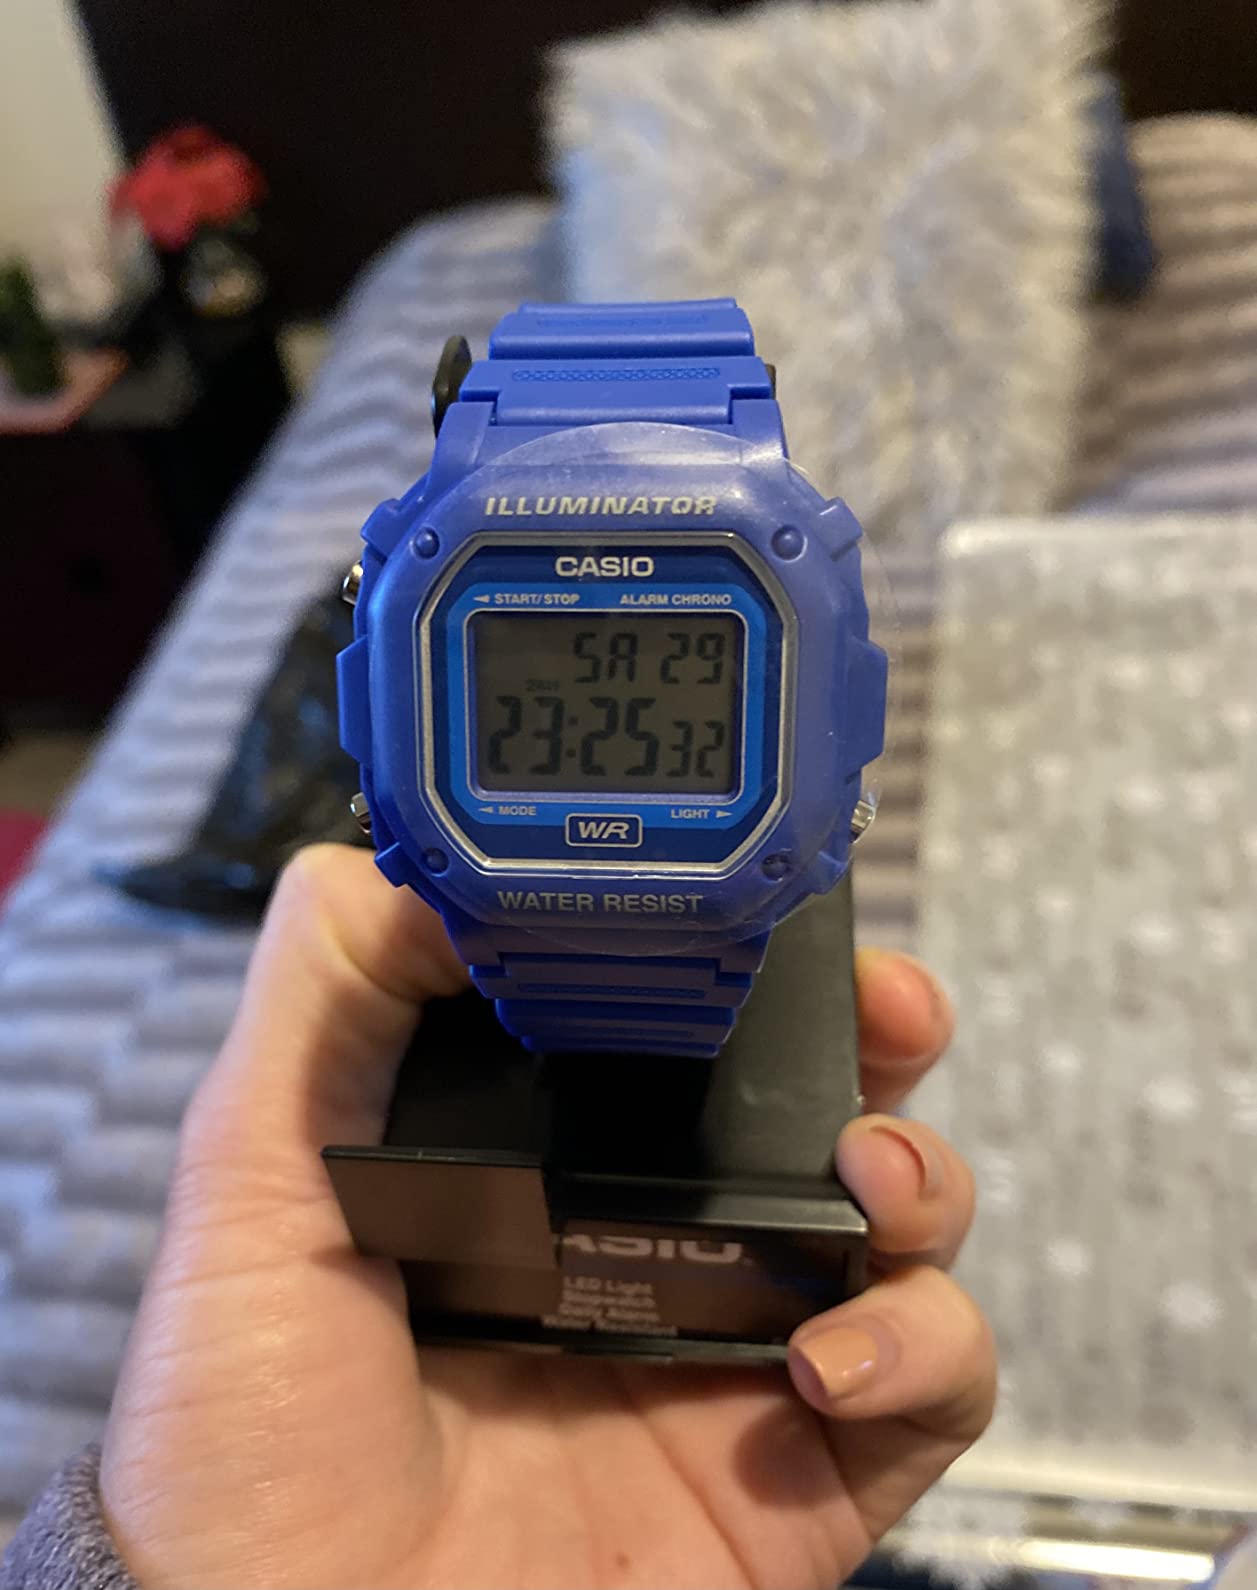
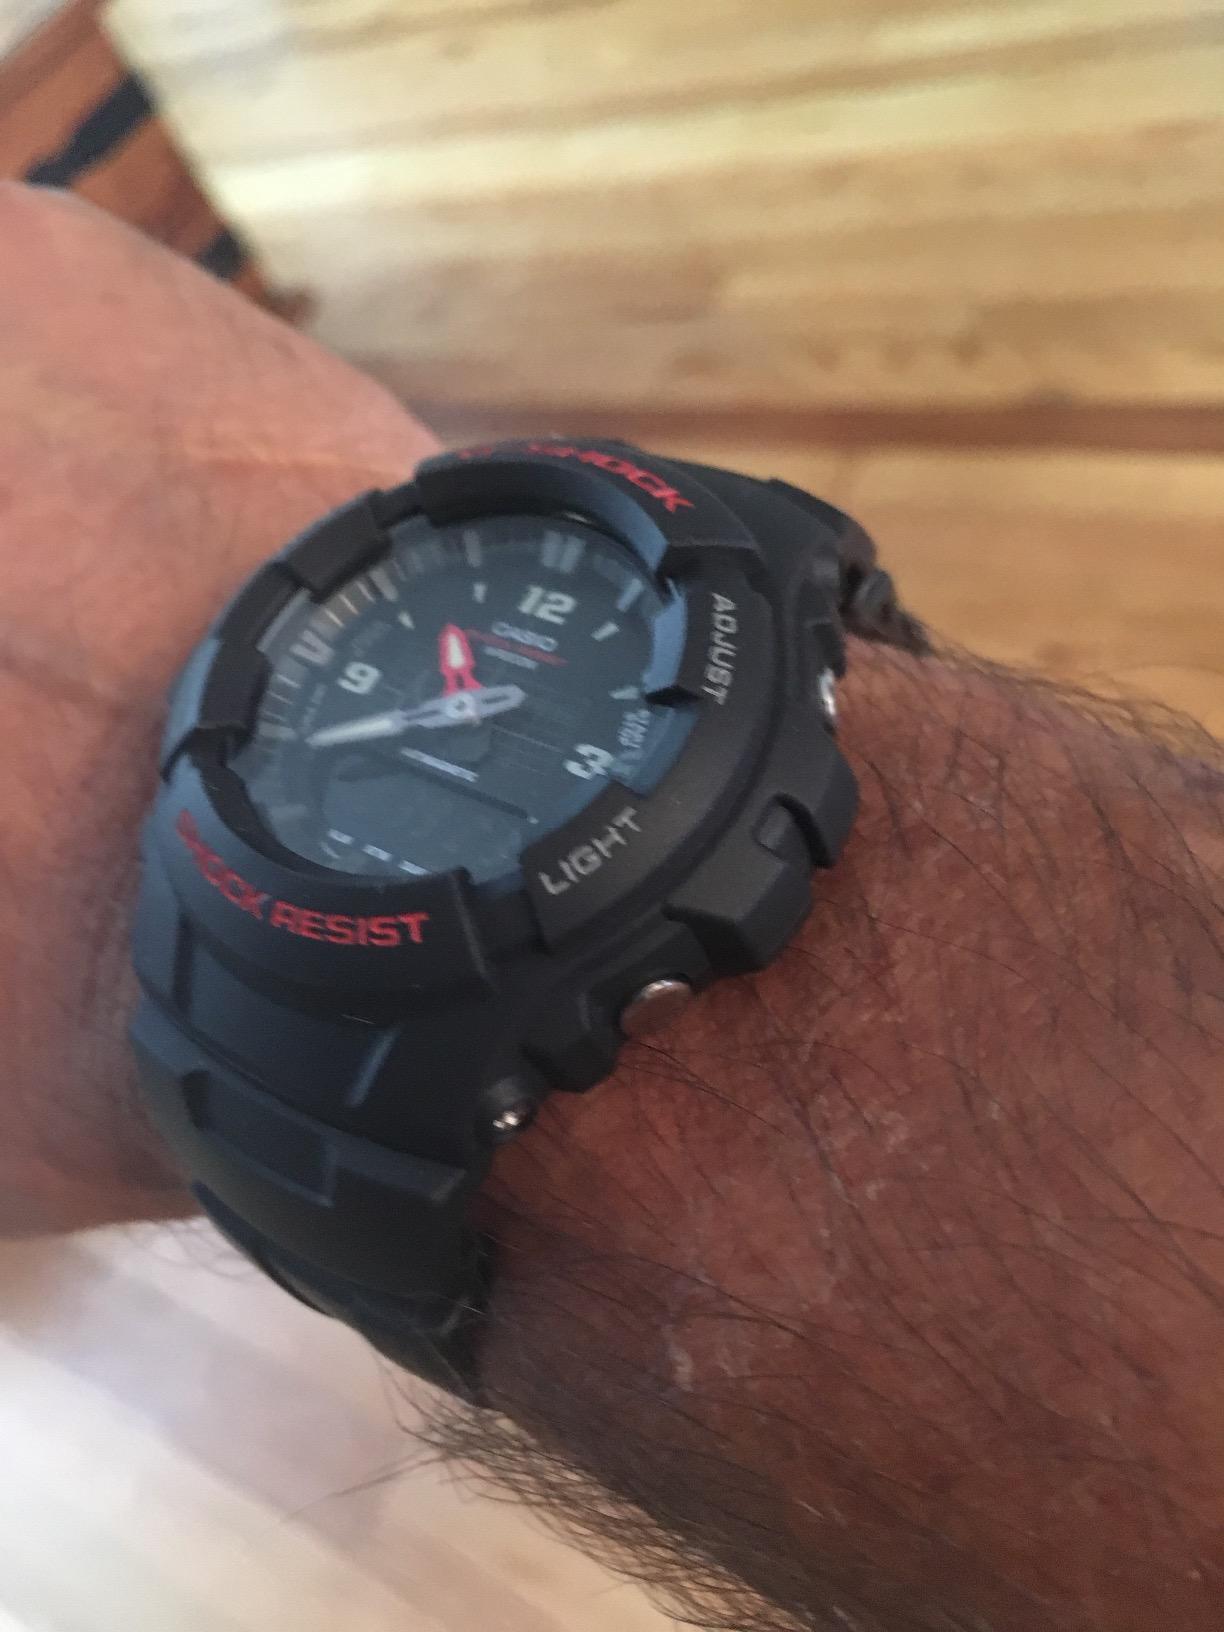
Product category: accessories_watch
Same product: no